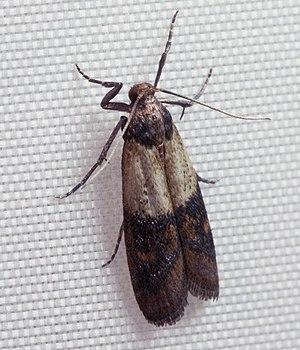
Imago de teigne des fruits secs (Plodia interpunctella).